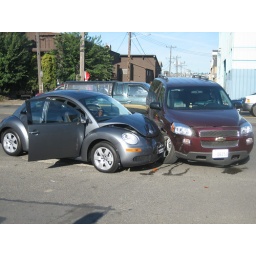
M's van had a run in with a VW. The owner of the VW just bought the car the week before.